Stéphane Henchoz

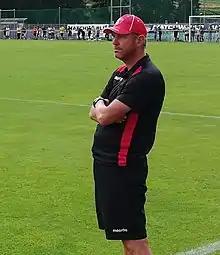
Stéphane Henchoz on the touchline for FC Sion

After retiring, Henchoz became manager of Blackburn Rovers's U18 team which he was until June 2009. He then became manager of FC Bulle for the 2009–10 season.